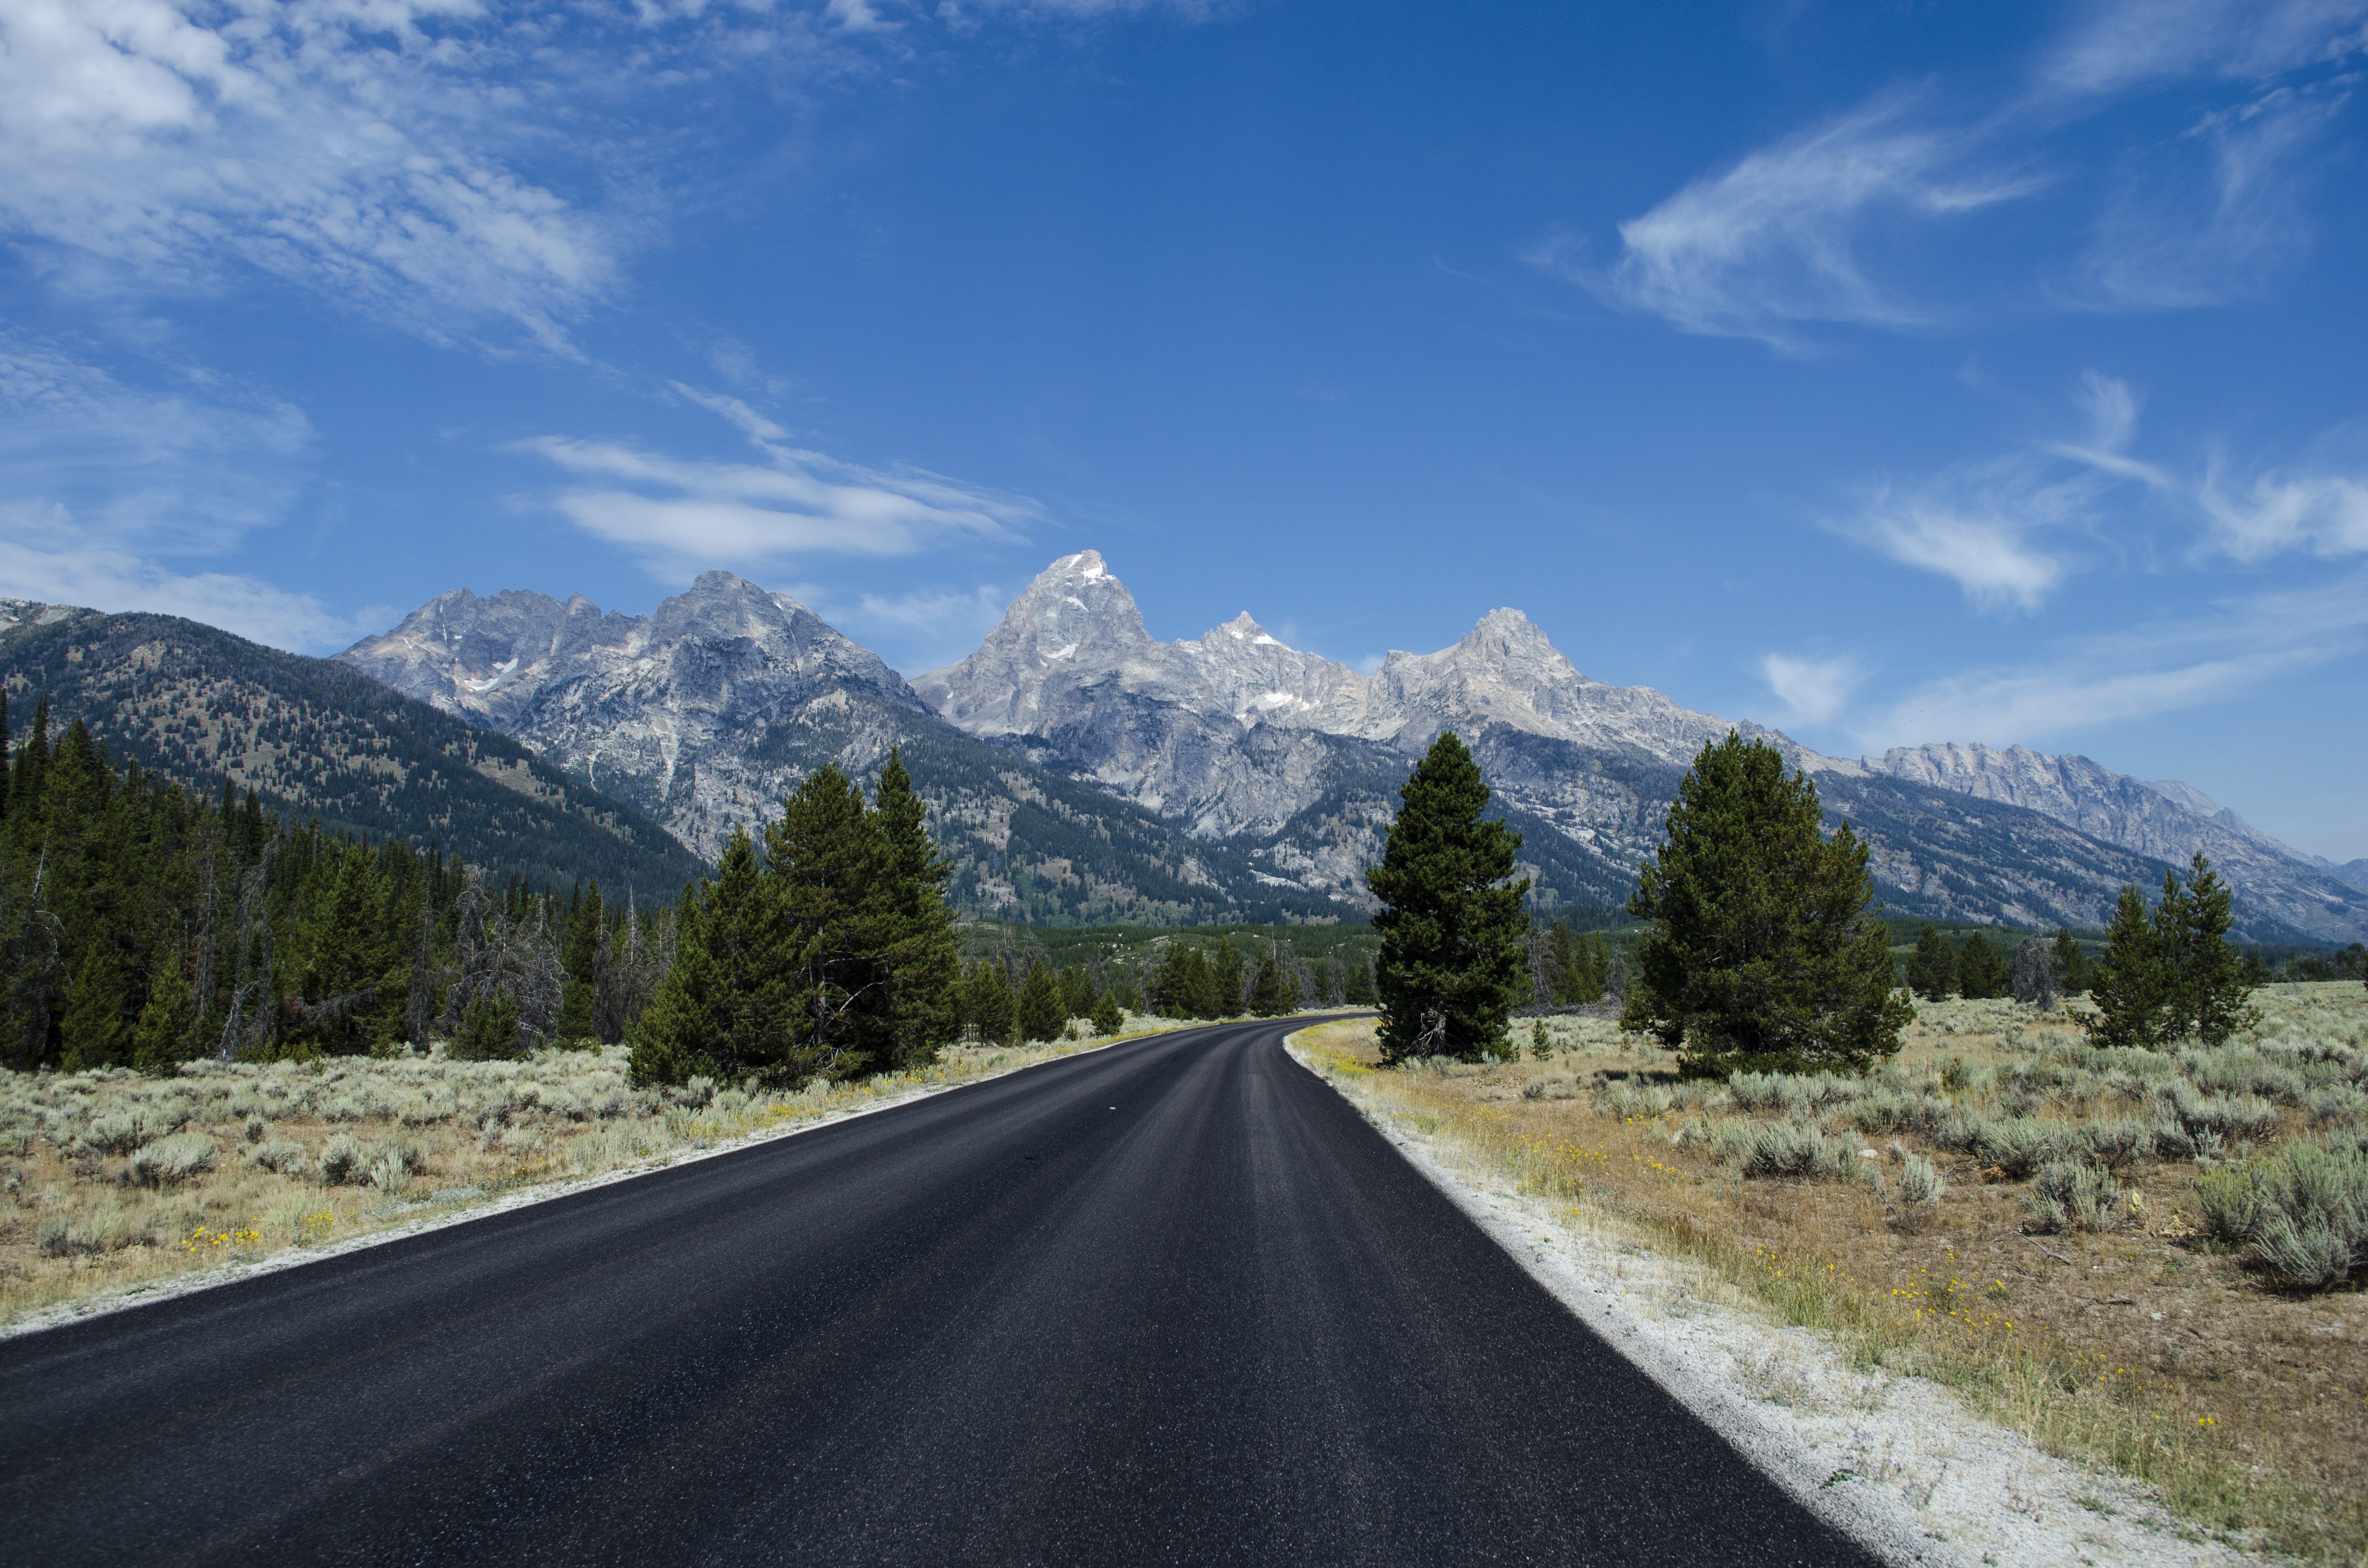
landscape, nature, wilderness, mountain, cloud, sky, road, hill, highway, valley, mountain range, asphalt, travel, ridge, trees, road trip, outdoors, alps, infrastructure, plateau, ecosystem, mountain pass, mountainous landforms, nonbuilding structure